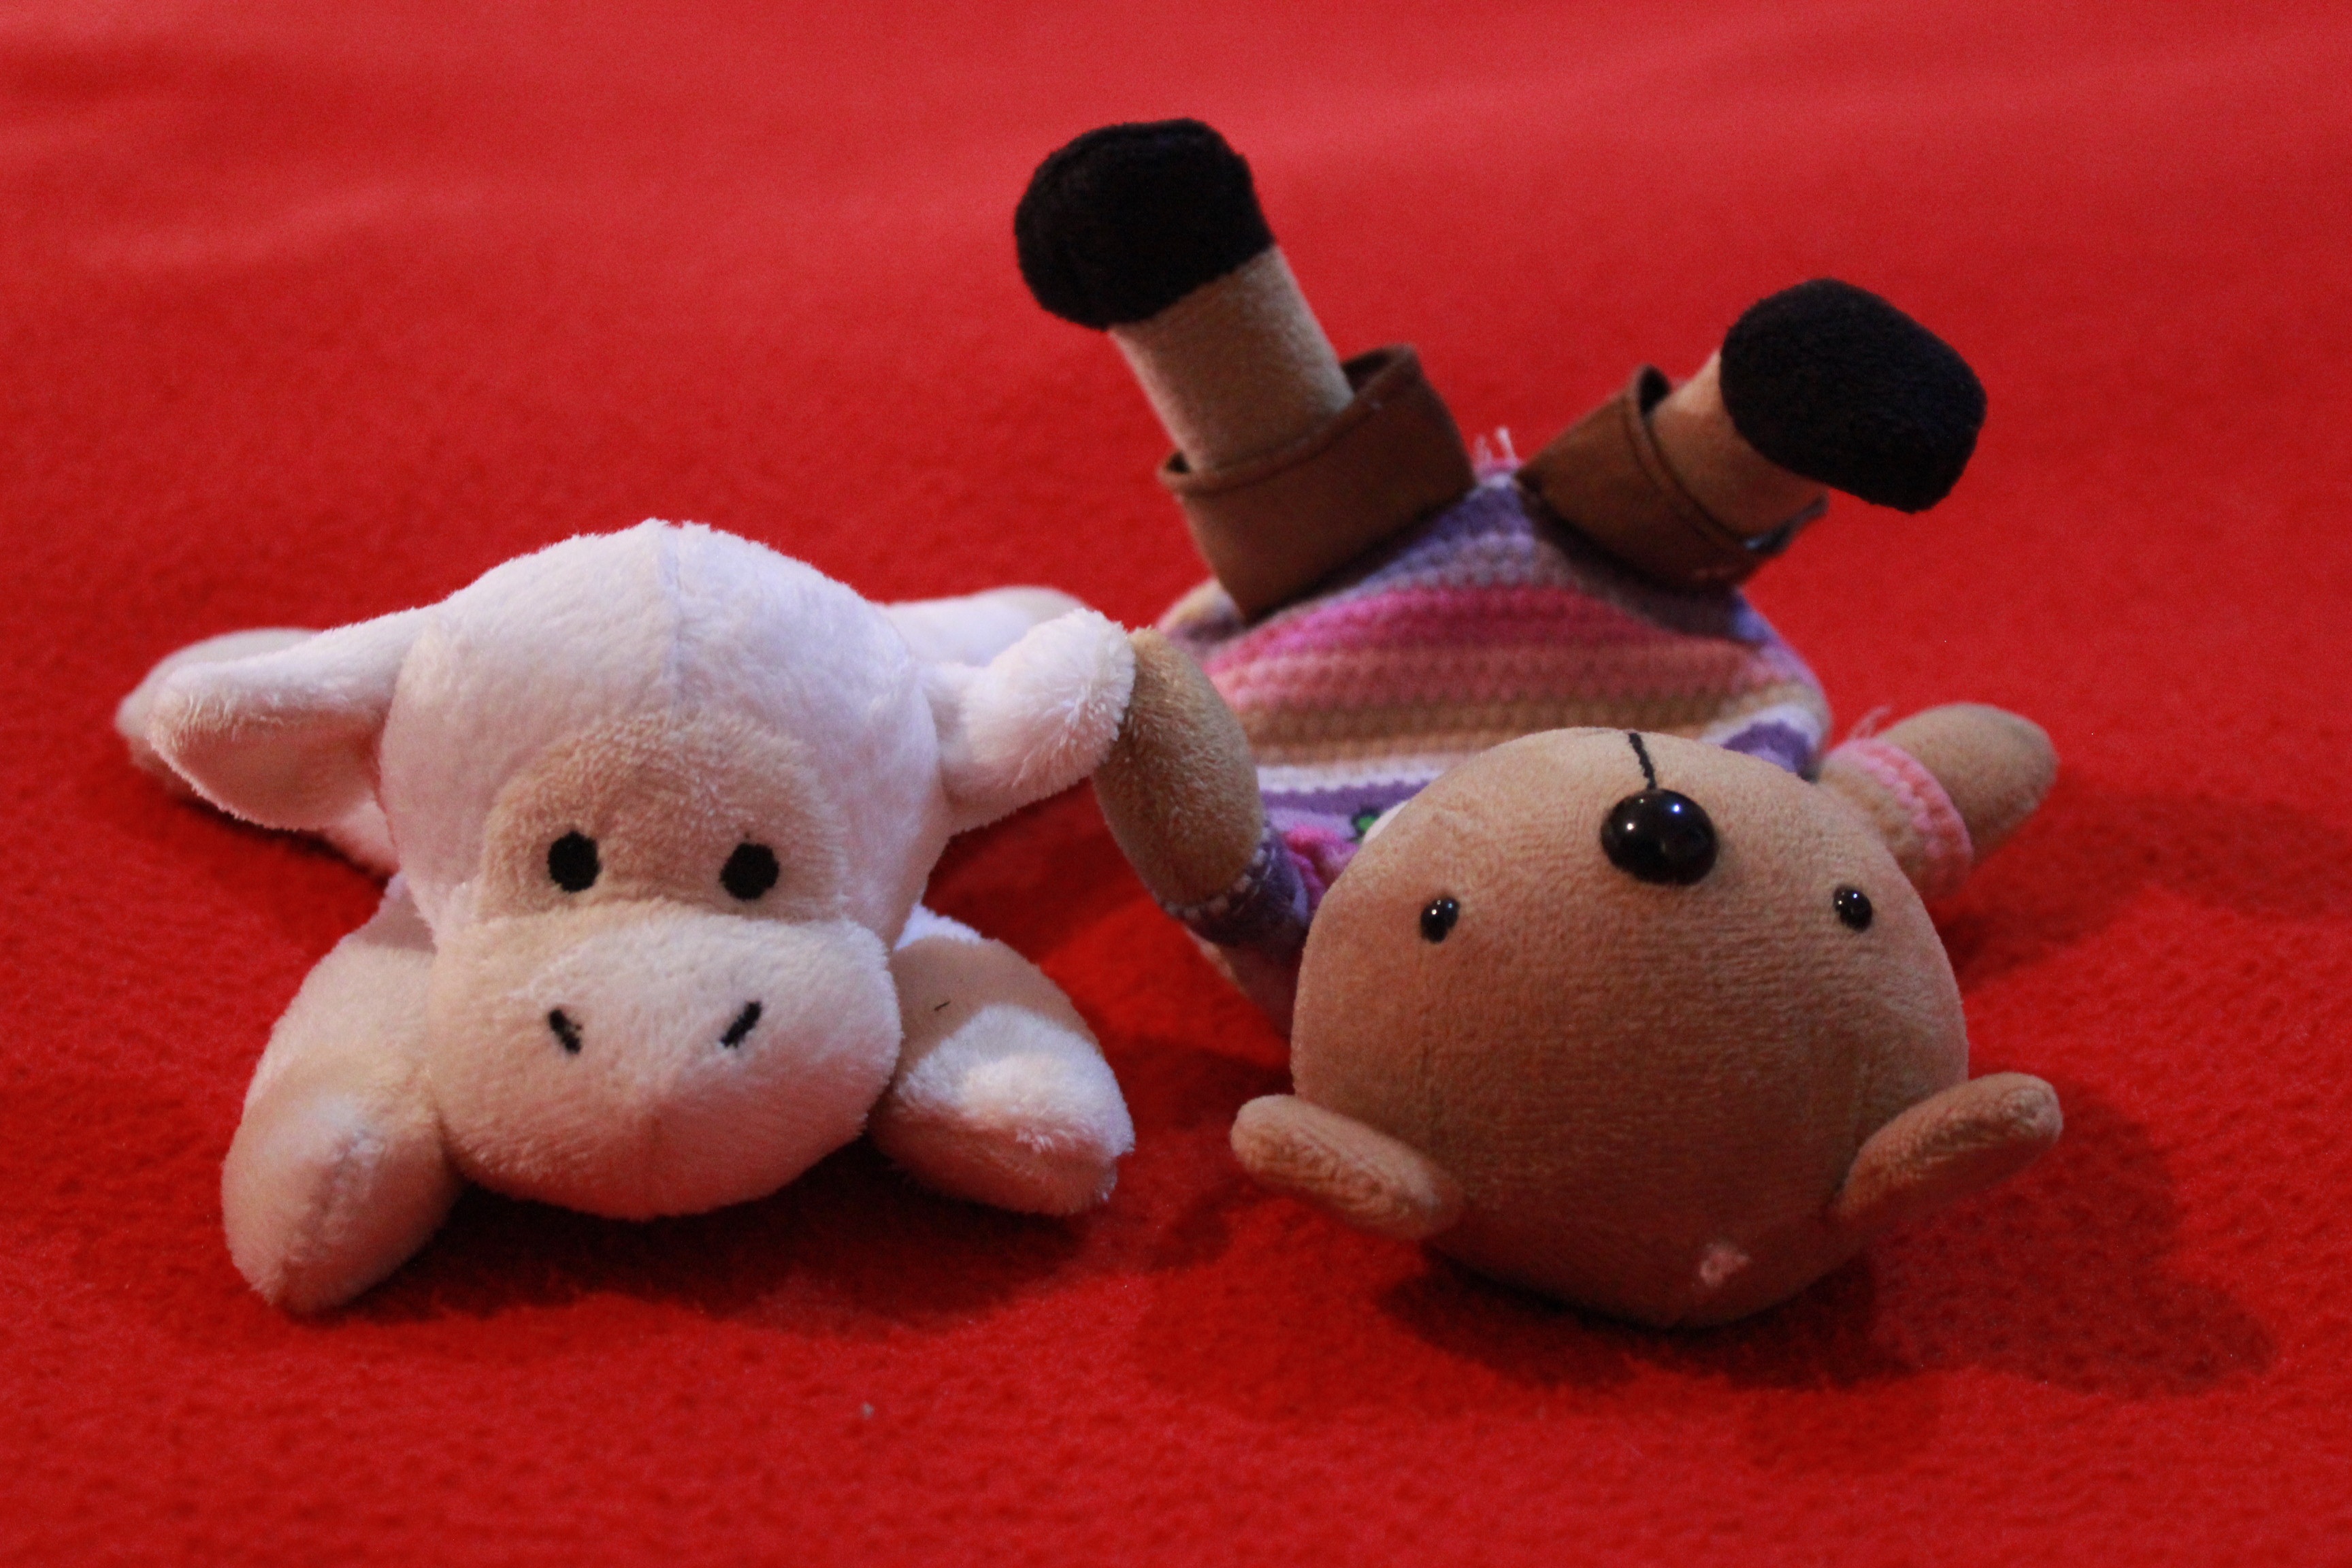
cute, red, pink, toy, childhood, material, teddy bear, textile, friends, happy, plush, stuffed toy